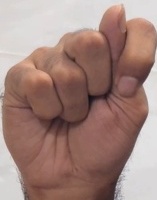
ASL sign: T